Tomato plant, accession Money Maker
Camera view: vertical (180 deg); turntable rotation: 90 degrees
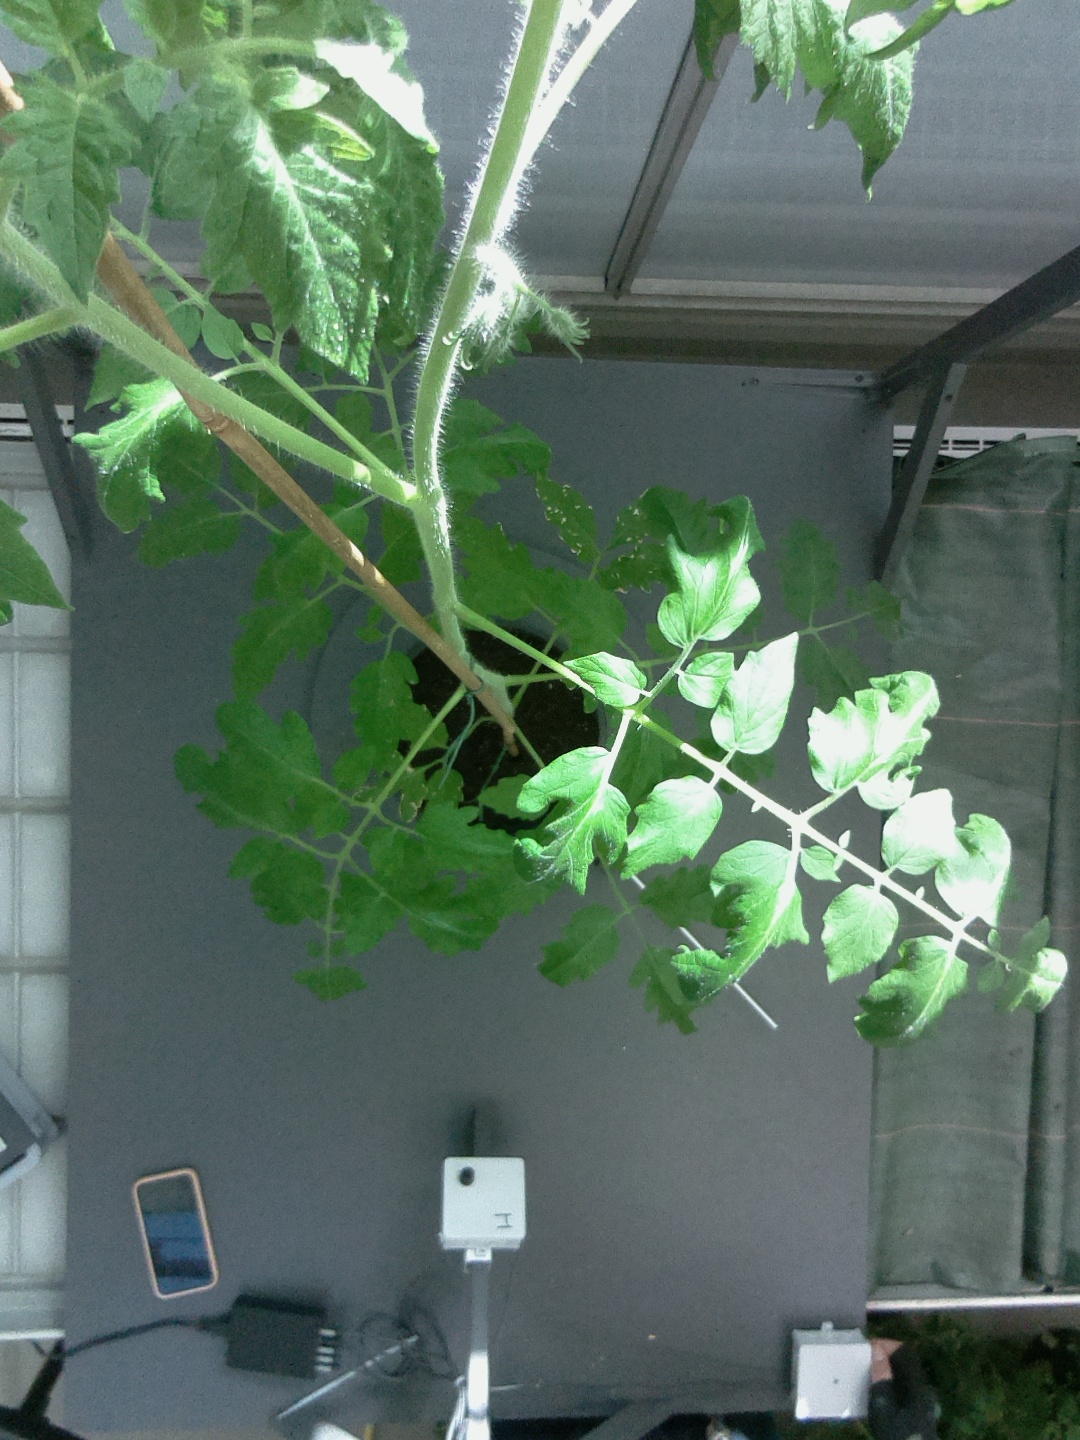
BBCH growth stage 53: 3 inflorescences visible